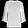
Label: Shirt